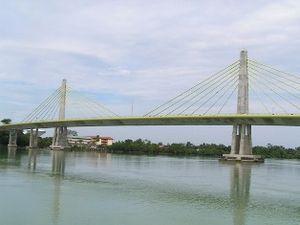
Cette liste de ponts de Malaisie présente des ponts de Malaisie remarquables tant par leurs caractéristiques dimensionnelles, que par leur intérêt architectural ou historique.